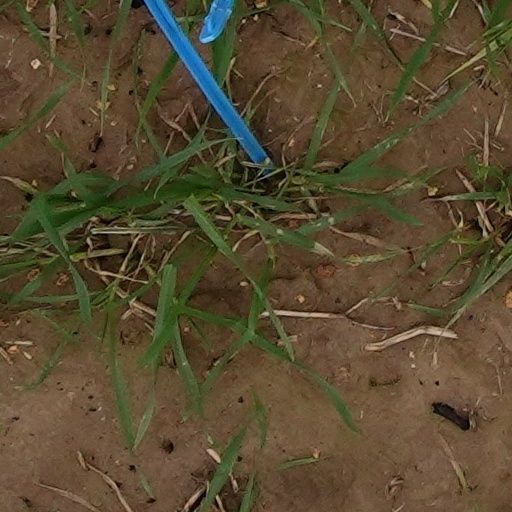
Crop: wheat